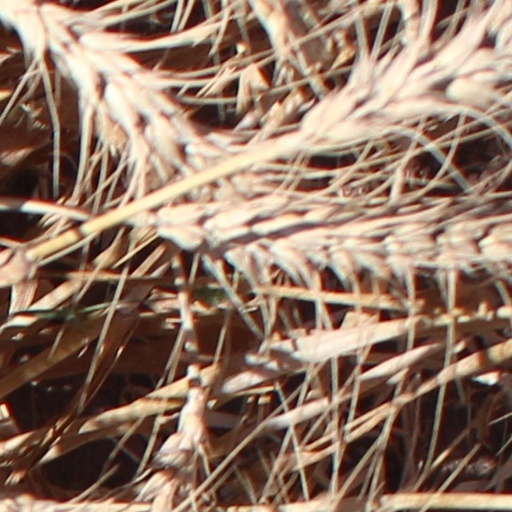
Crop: wheat